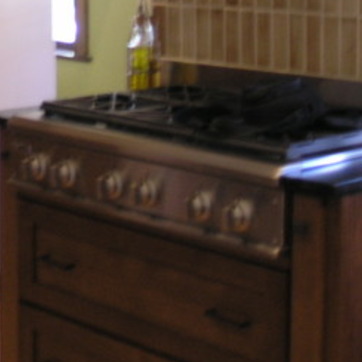
Material: metal